Elbridge Gerry House

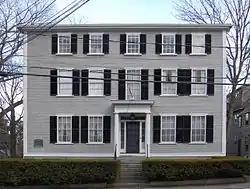
Elbridge Gerry House at 44 Washington Street

The Elbridge Gerry House is a historic house at 44 Washington Street in Marblehead, Massachusetts. Local lore holds that this house is a c. 1730 house that was the home of merchant Thomas Gerry, and the place where statesman and Founding Father Elbridge Gerry was born in 1744. Stylistic analysis of the house, however, suggests that it is instead a late Georgian or early Federalist construction dating to c. 1790.